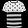
Label: T - shirt / top